Klitschko brothers

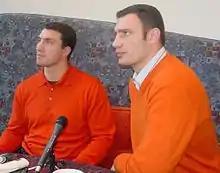
Brothers Wladimir (left) and Vitali Klitschko (right)

Both brothers made their professional debuts on November 16, 1996 in Hamburg. Since then, both have been world heavyweight boxing champions. They promised their mother that they would never fight each other.